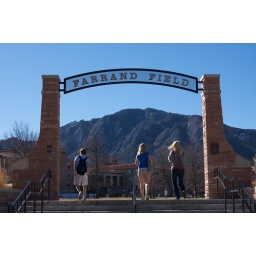
January in Colorado. 70F and clear blue skies.